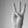
ASL letter: W